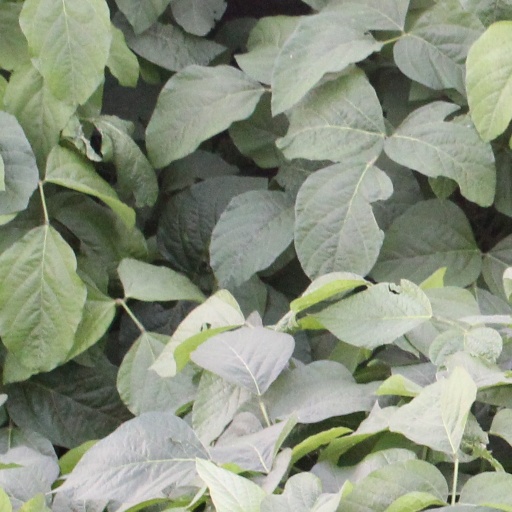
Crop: soybean